Northern Ireland Protocol

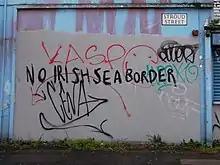
Graffiti in Belfast opposing the protocol (February 2021)

Unionist reaction to the Protocol was uniformly negative. In October 2020, the "de facto" border between Great Britain and Northern Ireland bore criticism from Lord Empey, the Ulster Unionist Party's chief negotiator during the Good Friday Agreement and former Stormont minister. He described a border on the Irish Sea as "the most significant change that has taken place since partition" and that "Northern Ireland's centre of gravity could gradually move in a Dublin/Brussels direction. This cannot be without constitutional consequences." In February 2021, then DUP leader Arlene Foster objected to its implicit "red line down the Irish Sea", contrary to the Prime Minister Johnson's assurances.